Free Market Foundation

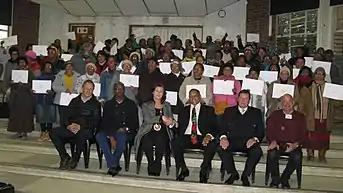
Khaya Lam title deed giveaway ceremony in Grabouw, Western Cape on 25 July 2017. Seated in the front, left to right: Attie van Wyk (CEO of Two-a-Day), Isaac Sileku (Deputy Mayor of the Theewaterskloof Municipality), Christelle Vosloo (Mayor), Temba Nolutshungu (FMF director), Derek Corder (Trustee of the Elgin Foundation), and Perry Feldman (Khaya Lam project manager).

The FMF has opposed the South African government's plan to amend section 25 of the Constitution to enable the expropriation of private property without compensation. Nolutshungu warned that expropriation without compensation would betray the victory of constitutional democracy over such legislation as the Natives Land Act, 1913, and said that even though the current government might not wish to use the power to expropriate without compensation maliciously, the nature of constitutional change means any future government will have the same power. Professor Robert Vivian, who sits on the FMF's Rule of Law Board of Advisors, said in September 2018 that, contrary to the conventional belief that only two-thirds of the members of the National Assembly would need to support the amendment for it to pass into law, 75% of the assembly's votes would instead be necessary. This is because according to Vivian, amending the requirement to pay compensation for expropriated property does not simply affect section 25 of the Constitution (in the Bill of Rights), but also affects section 1's (in the Founding Provisions) commitment to the advancement of human rights and freedoms. Provisions in the Bill of Rights require two-thirds of the assembly, and provisions in section 1 require 75%.